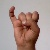
The image shows a hand gesture representing the letter 'I' in Indian Sign Language.